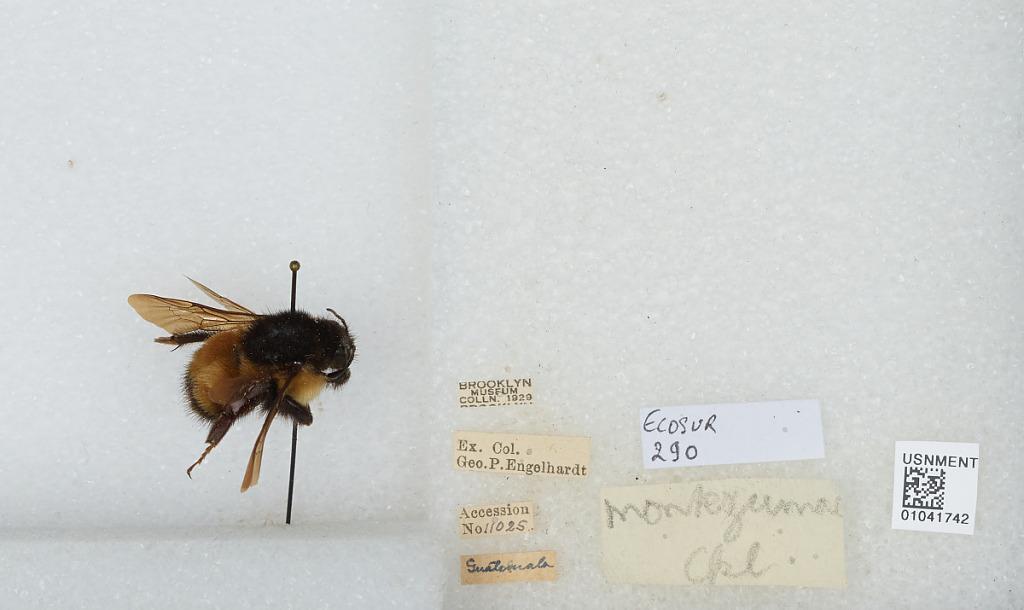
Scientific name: Bombus (Fervidobombus) weisi Friese
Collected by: G. Engelhardt
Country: Guatemala